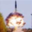
Label: rocket